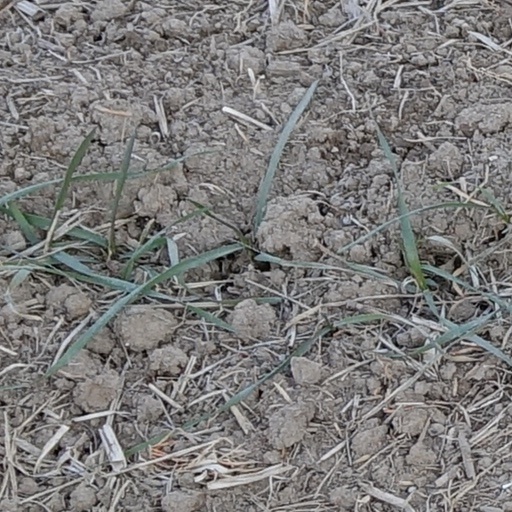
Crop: wheat